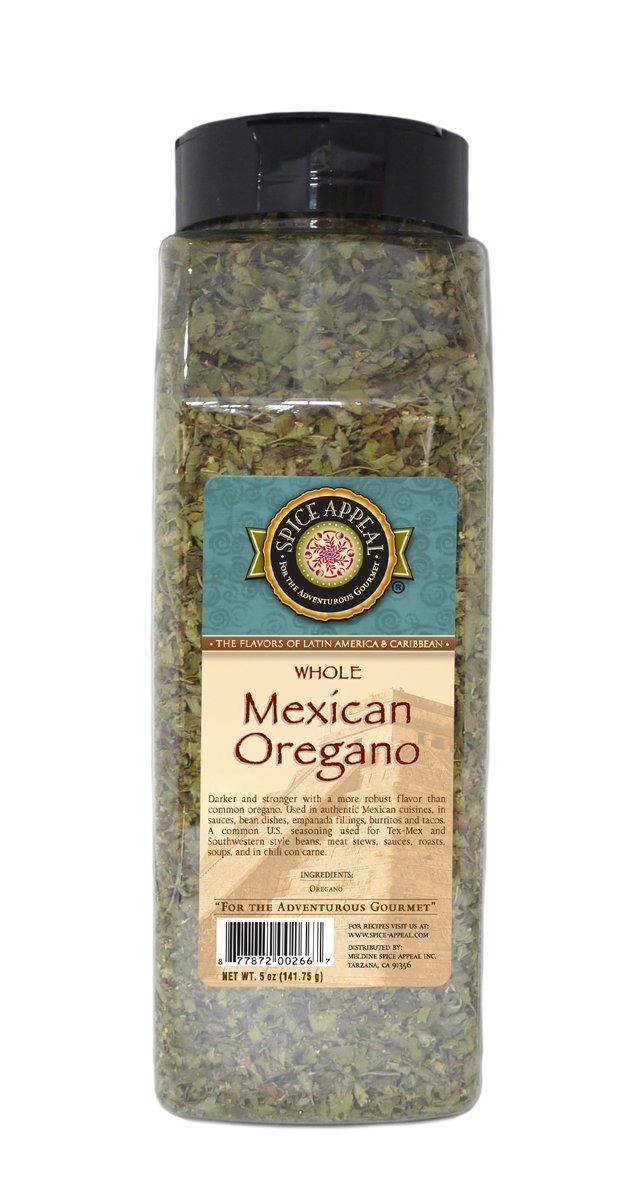
Item Name: Spice Appeal Mexican Oregano Whole, 5 Ounce
Bullet Point 1: All our products are blended when ordered to ensure the freshest product
Bullet Point 2: All natural; Vegetarian; Vegan
Bullet Point 3: High quality fresh spices from around the world
Bullet Point 4: Great for restaurants or food service or catering
Bullet Point 5: Great addition to many dishes
Bullet Point 6: Great addition to many dishes
Value: 5.0
Unit: Ounce

Price: 22.09